Tilottama (1951 film)

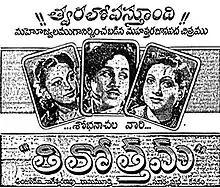
Theatrical release poster

Tilottama is a 1951 Indian swashbuckling adventure fantasy film, produced and directed by Raja Saheb of Mirzapur under the Sobhanachala Pictures banner. It stars Akkineni Nageswara Rao and Anjali Devi, with music composed by P. Adinarayana Rao. The film was simultaneously shot in Telugu and Tamil, with the latter being titled Mayamalai. "Tilottama" was a box-office disaster.